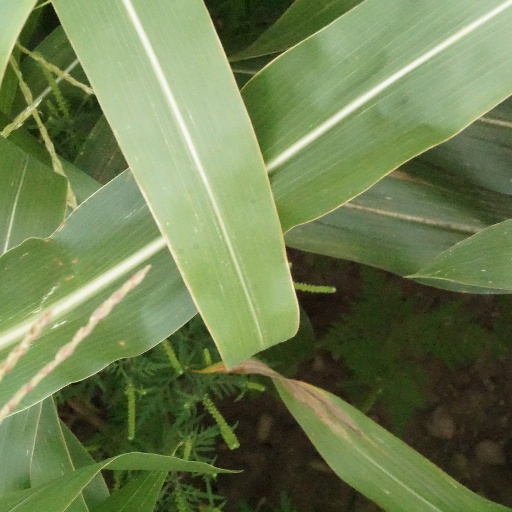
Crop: maize; corn